Court House Hill–Downtown Historic District

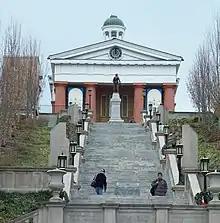
Monument Terrace, November 2008

The Court House Hill–Downtown Historic District is a national historic district located in Lynchburg, Virginia. The area is situated on a promontory overlooking the Lower Basin Historic District on the south bank of the James River. The approximately district is composed of relatively intact city blocks of religious, commercial, residential, and governmental buildings and structures ranging in date from the early 19th century to the mid-20th century. Buildings in the district represent a variety of styles from the different periods, including the Federal, Greek Revival, Gothic Revival, Italianate, Queen Anne, Neoclassical, Italian Renaissance, Spanish Eclectic, Craftsman, and Art Deco styles.